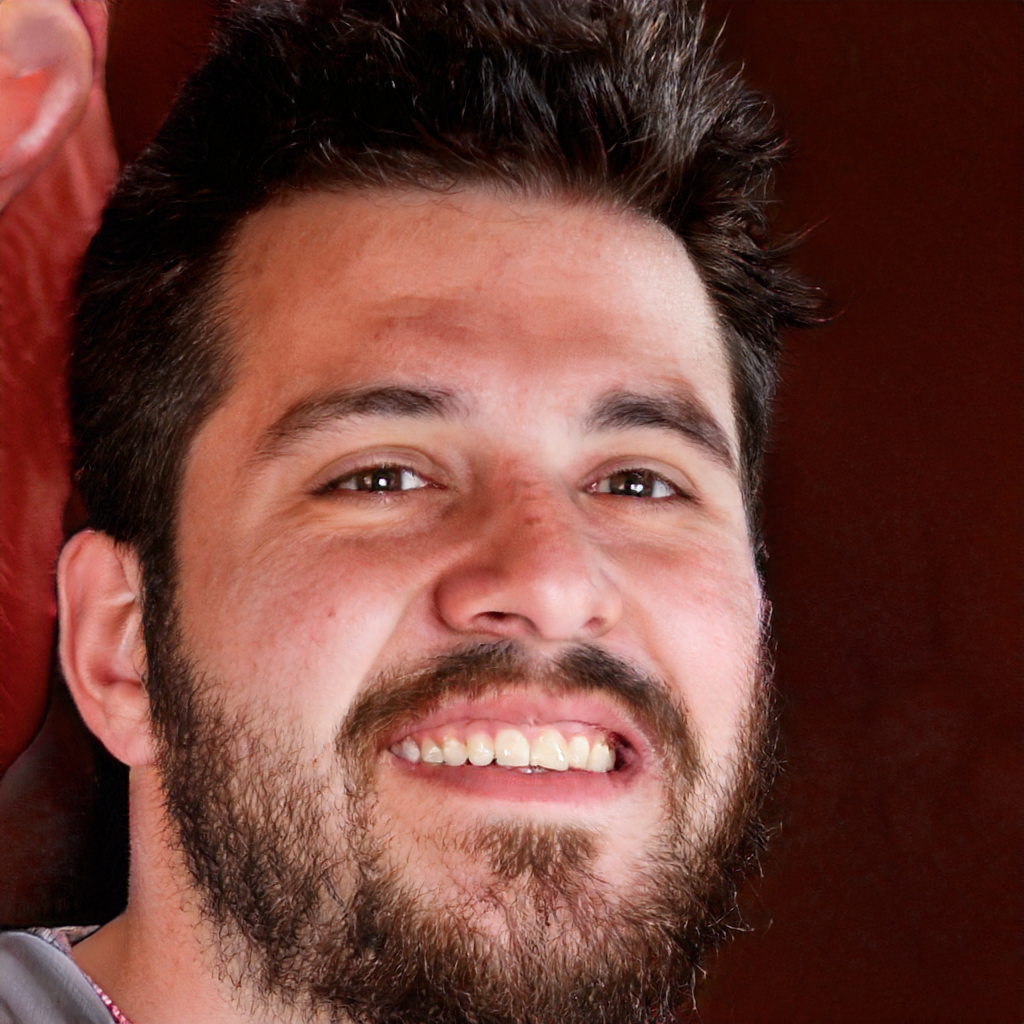
Gender: Male